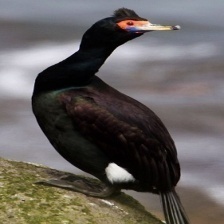
Species: RED FACED CORMORANT
Scientific name: PHALACROCORAX URILE